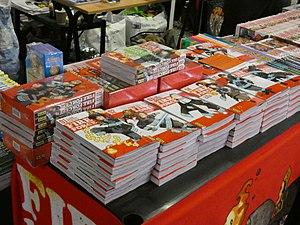
Mangas Fireforce (Kana) au Salon du livre et de la presse jeunesse de Montreuil 2018
Fire Force est un shōnen manga écrit et dessiné par Atsushi Ōkubo. Il est prépublié depuis septembre 2015 dans le magazine Weekly Shōnen Magazine de l'éditeur Kōdansha, et vingt-quatre tomes sont sortis en juillet 2020. La version française est éditée par Kana depuis mai 2017.